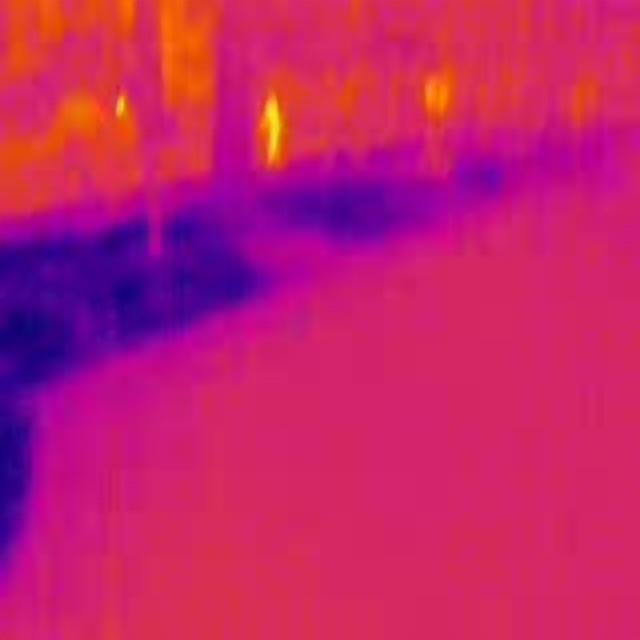
Detected objects:
label: person